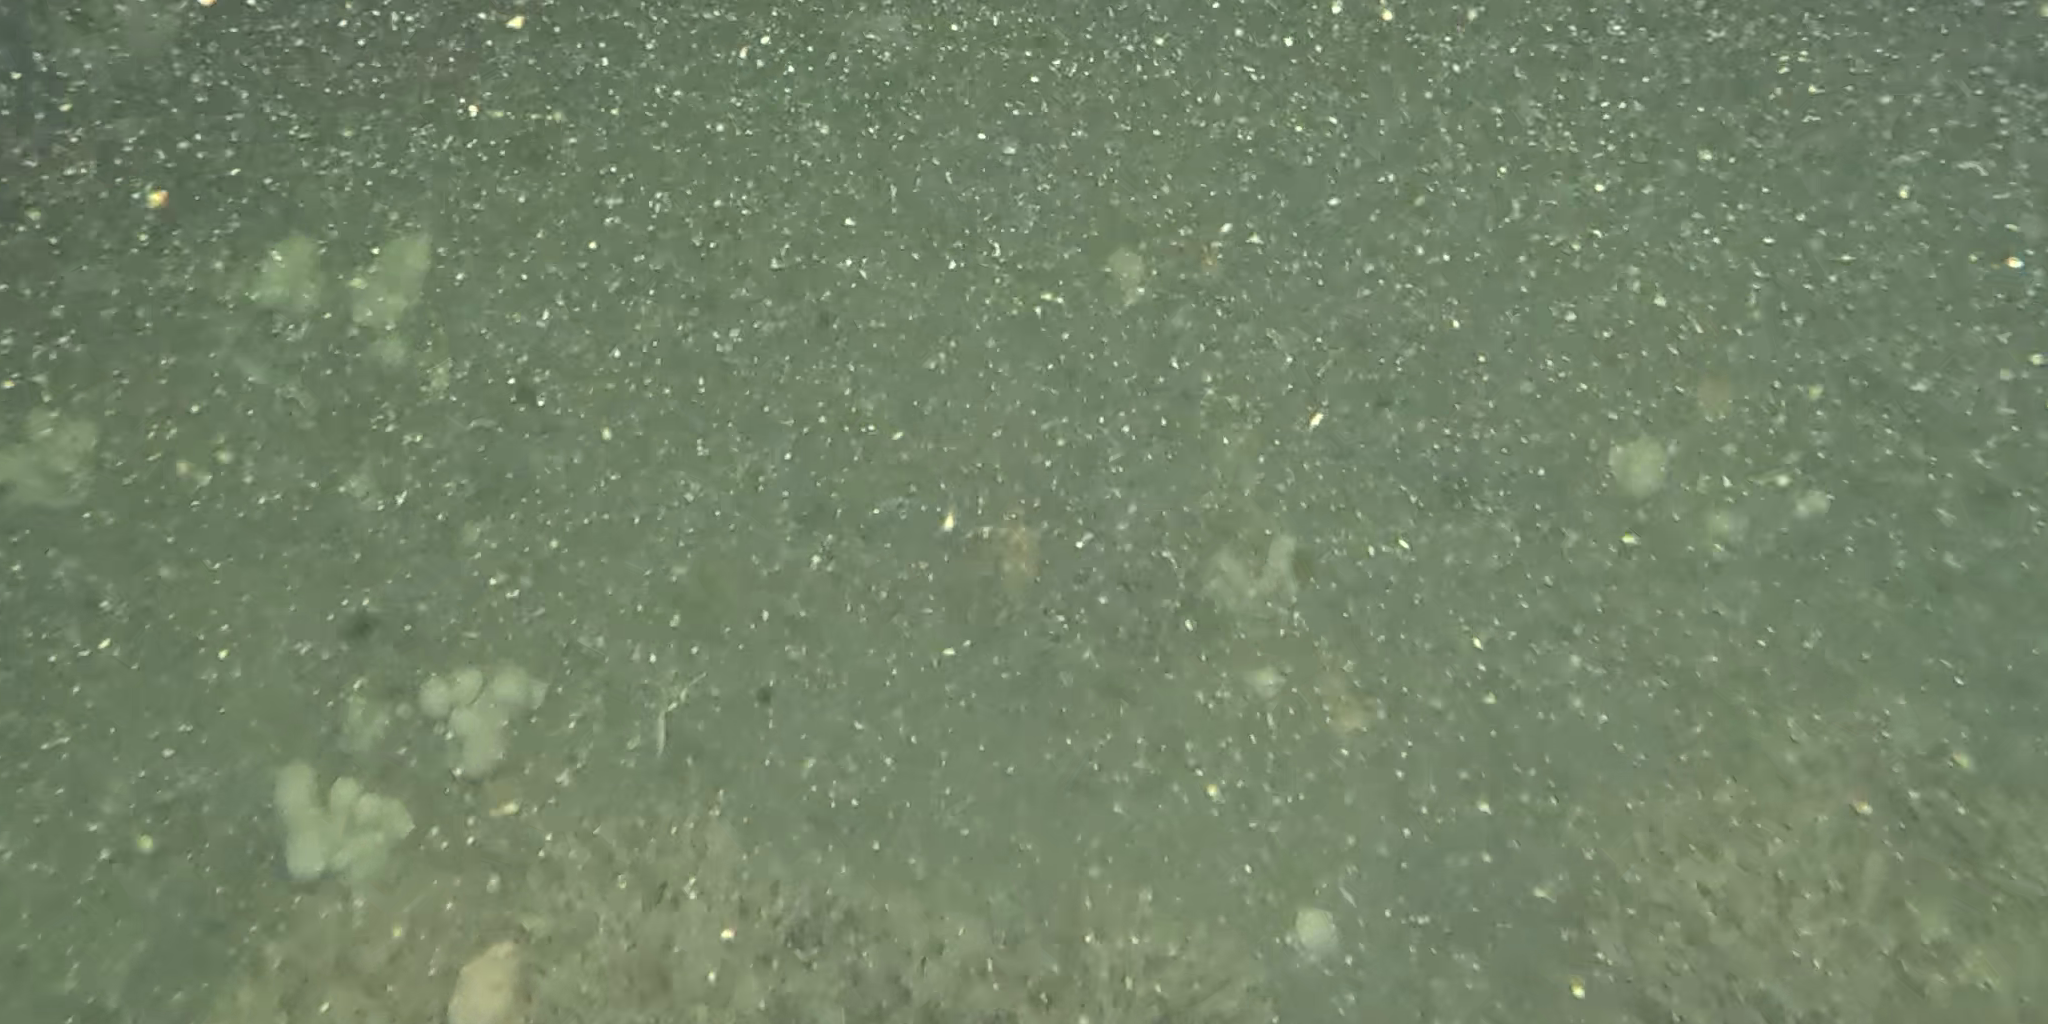
Seabed habitat: stone